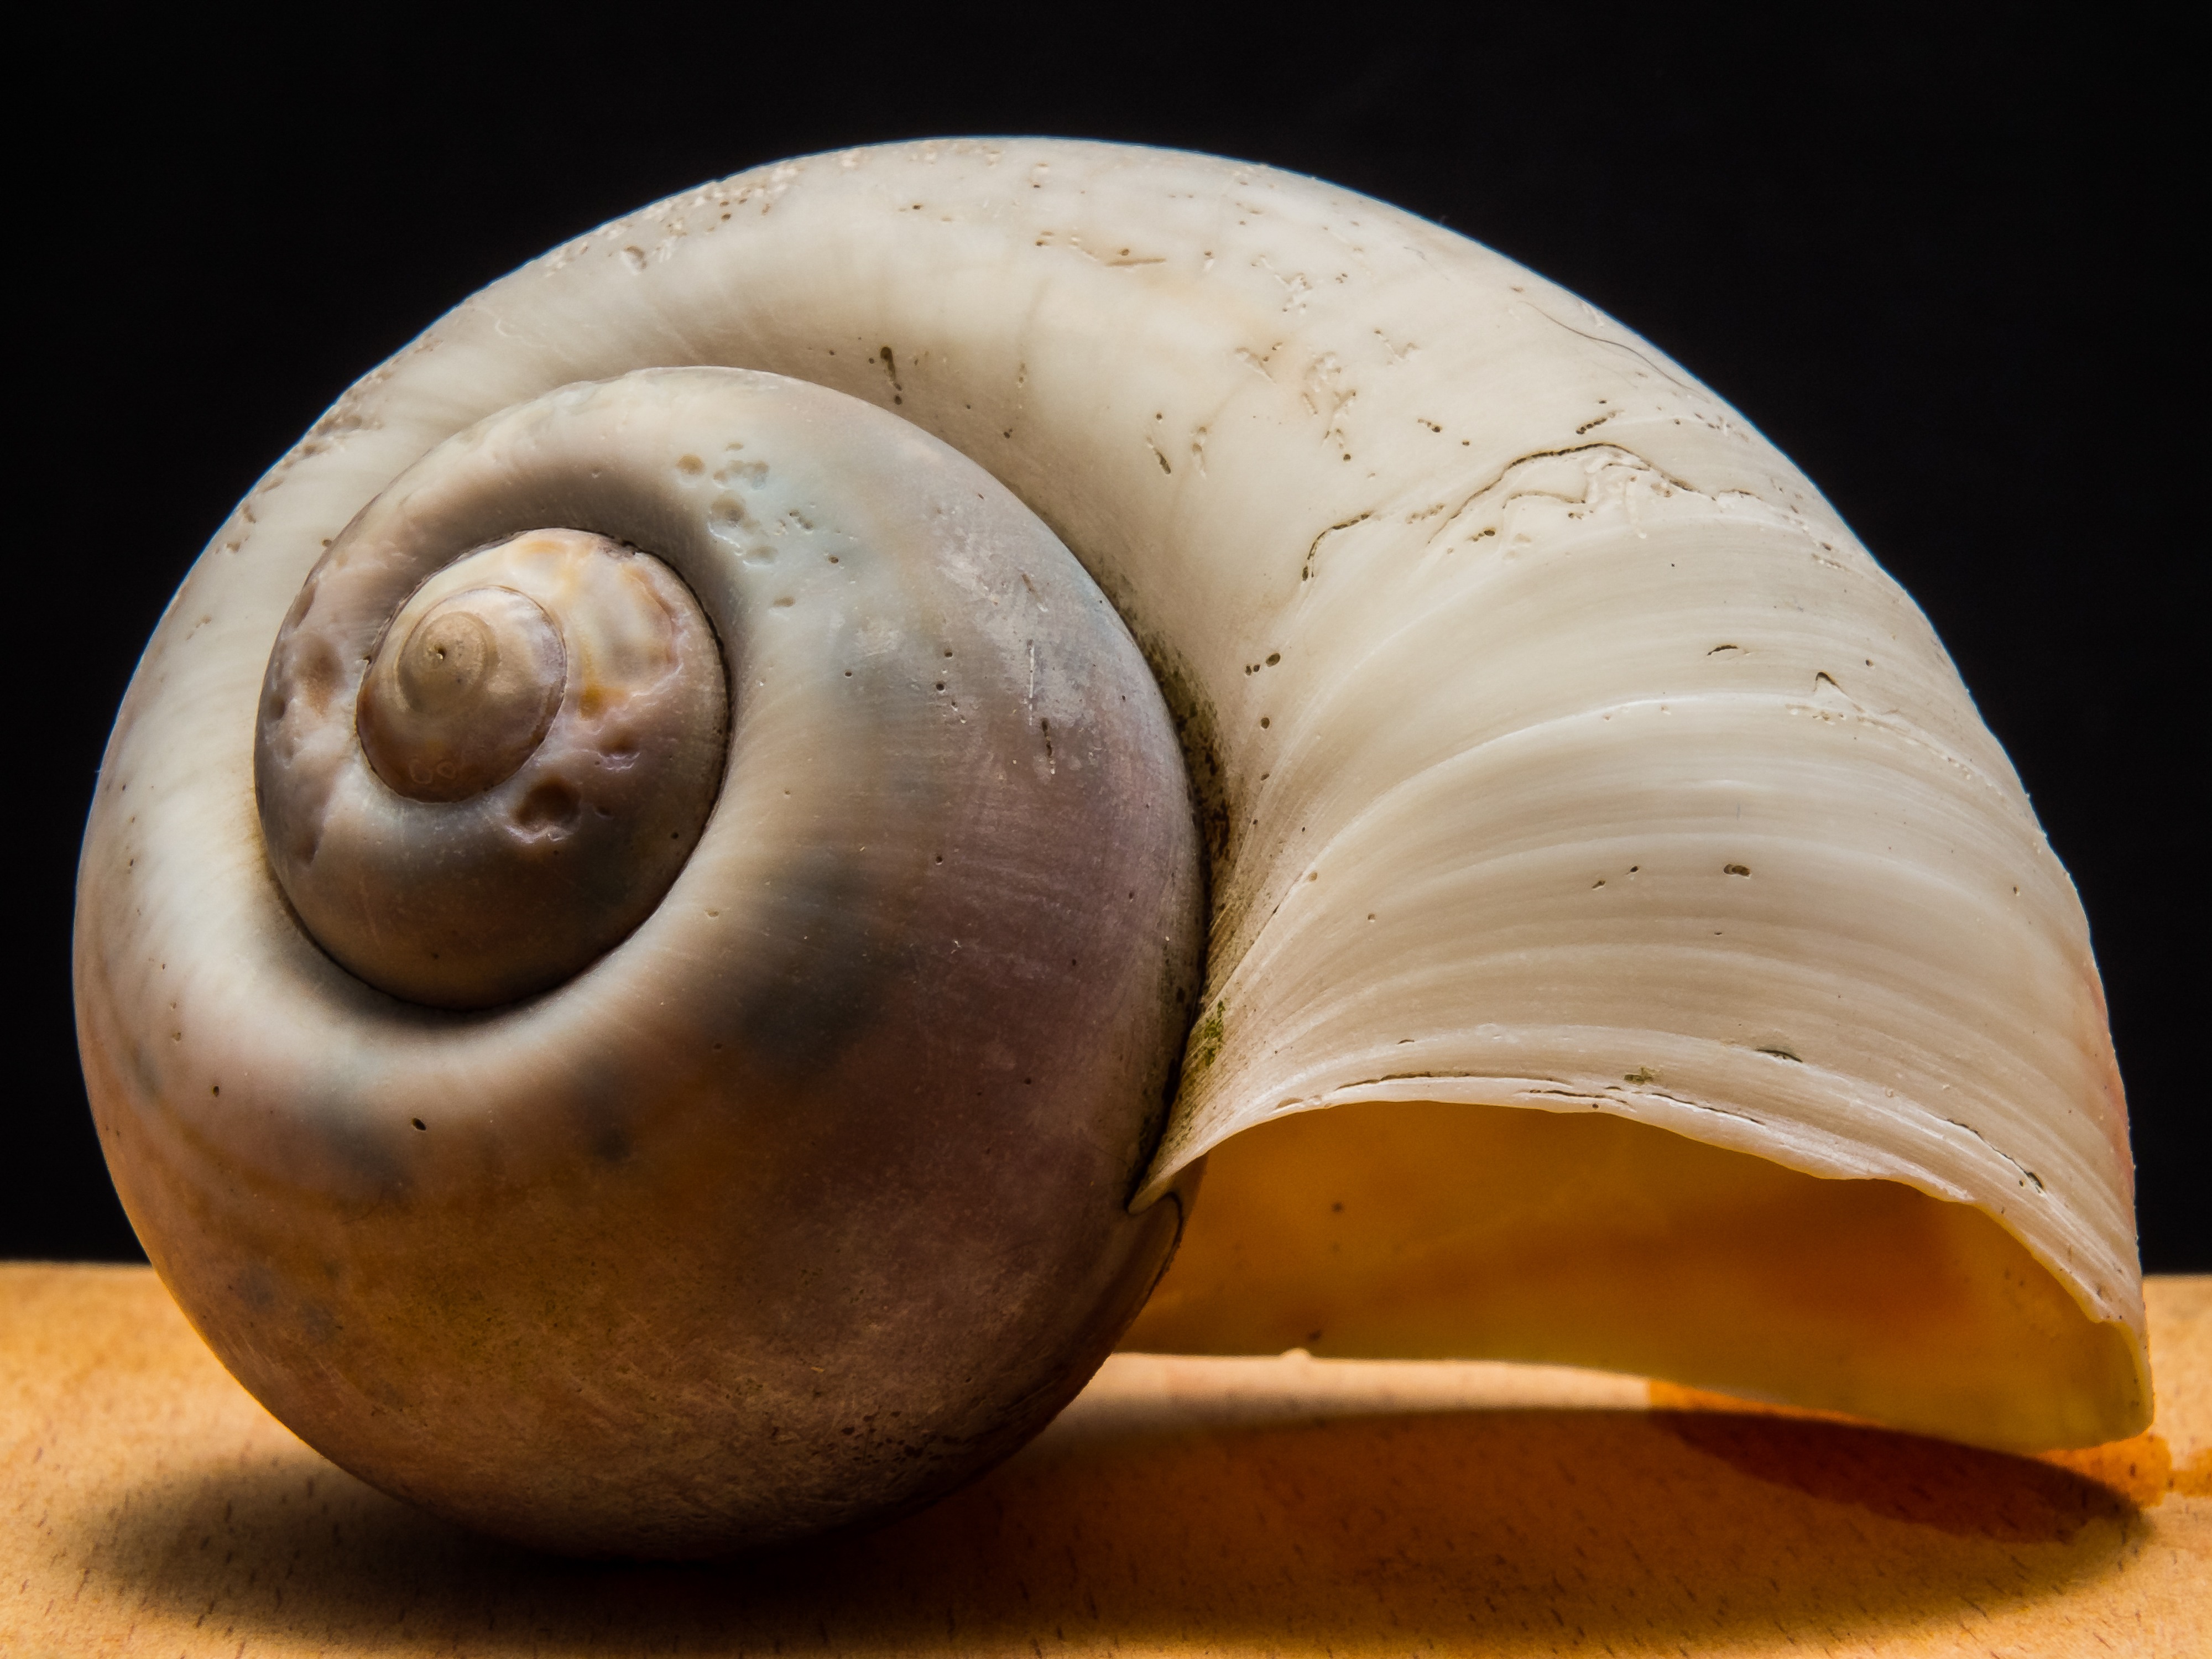
produce, ceramic, close, material, shell, invertebrate, seashell, close up, snail, carving, macro photography, sea snail, snails and slugs, nautilida